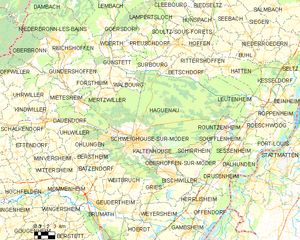
Carte des communes françaises